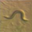
Label: worm